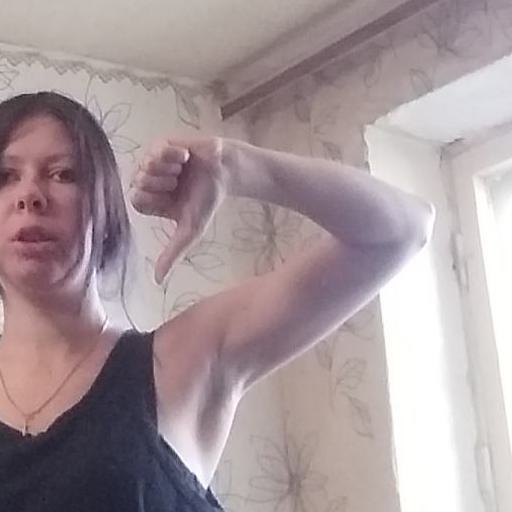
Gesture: dislike